1952 Summer Olympics

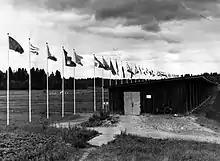
Malmi Shooting Range

Shooting was competed in seven events, six of which (rifle sports) were conducted at the Malmi Shooting Range in moderately difficult wind conditions. Tough results were still fired in Helsinki, as the top four deer shooting broke world records. World records for knee position were also broken in free and small rifles. Shotgun shooting took place at the Huopalahti shooting range.